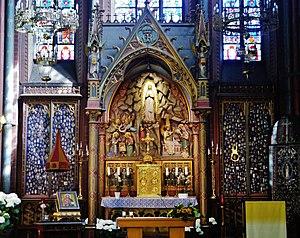
La Basilique Notre-Dame-de-Lourdes est un édifice religieux catholique sis à Oostakker, dans les faubourgs septentrionaux de la ville de Gand, en Belgique. Construite en style néogothique en 1873 et érigée en basilique en 1924 l’église est le centre marial le plus important de la Région flamande. Il attire de nombreux pèlerinages. Sa grande popularité fait qu’il est parfois surnommé le ‘Lourdes flamand’.